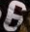
Number: 6